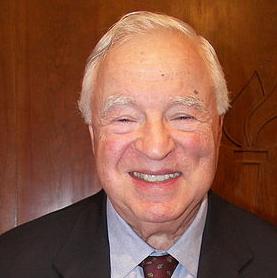
Age: 77